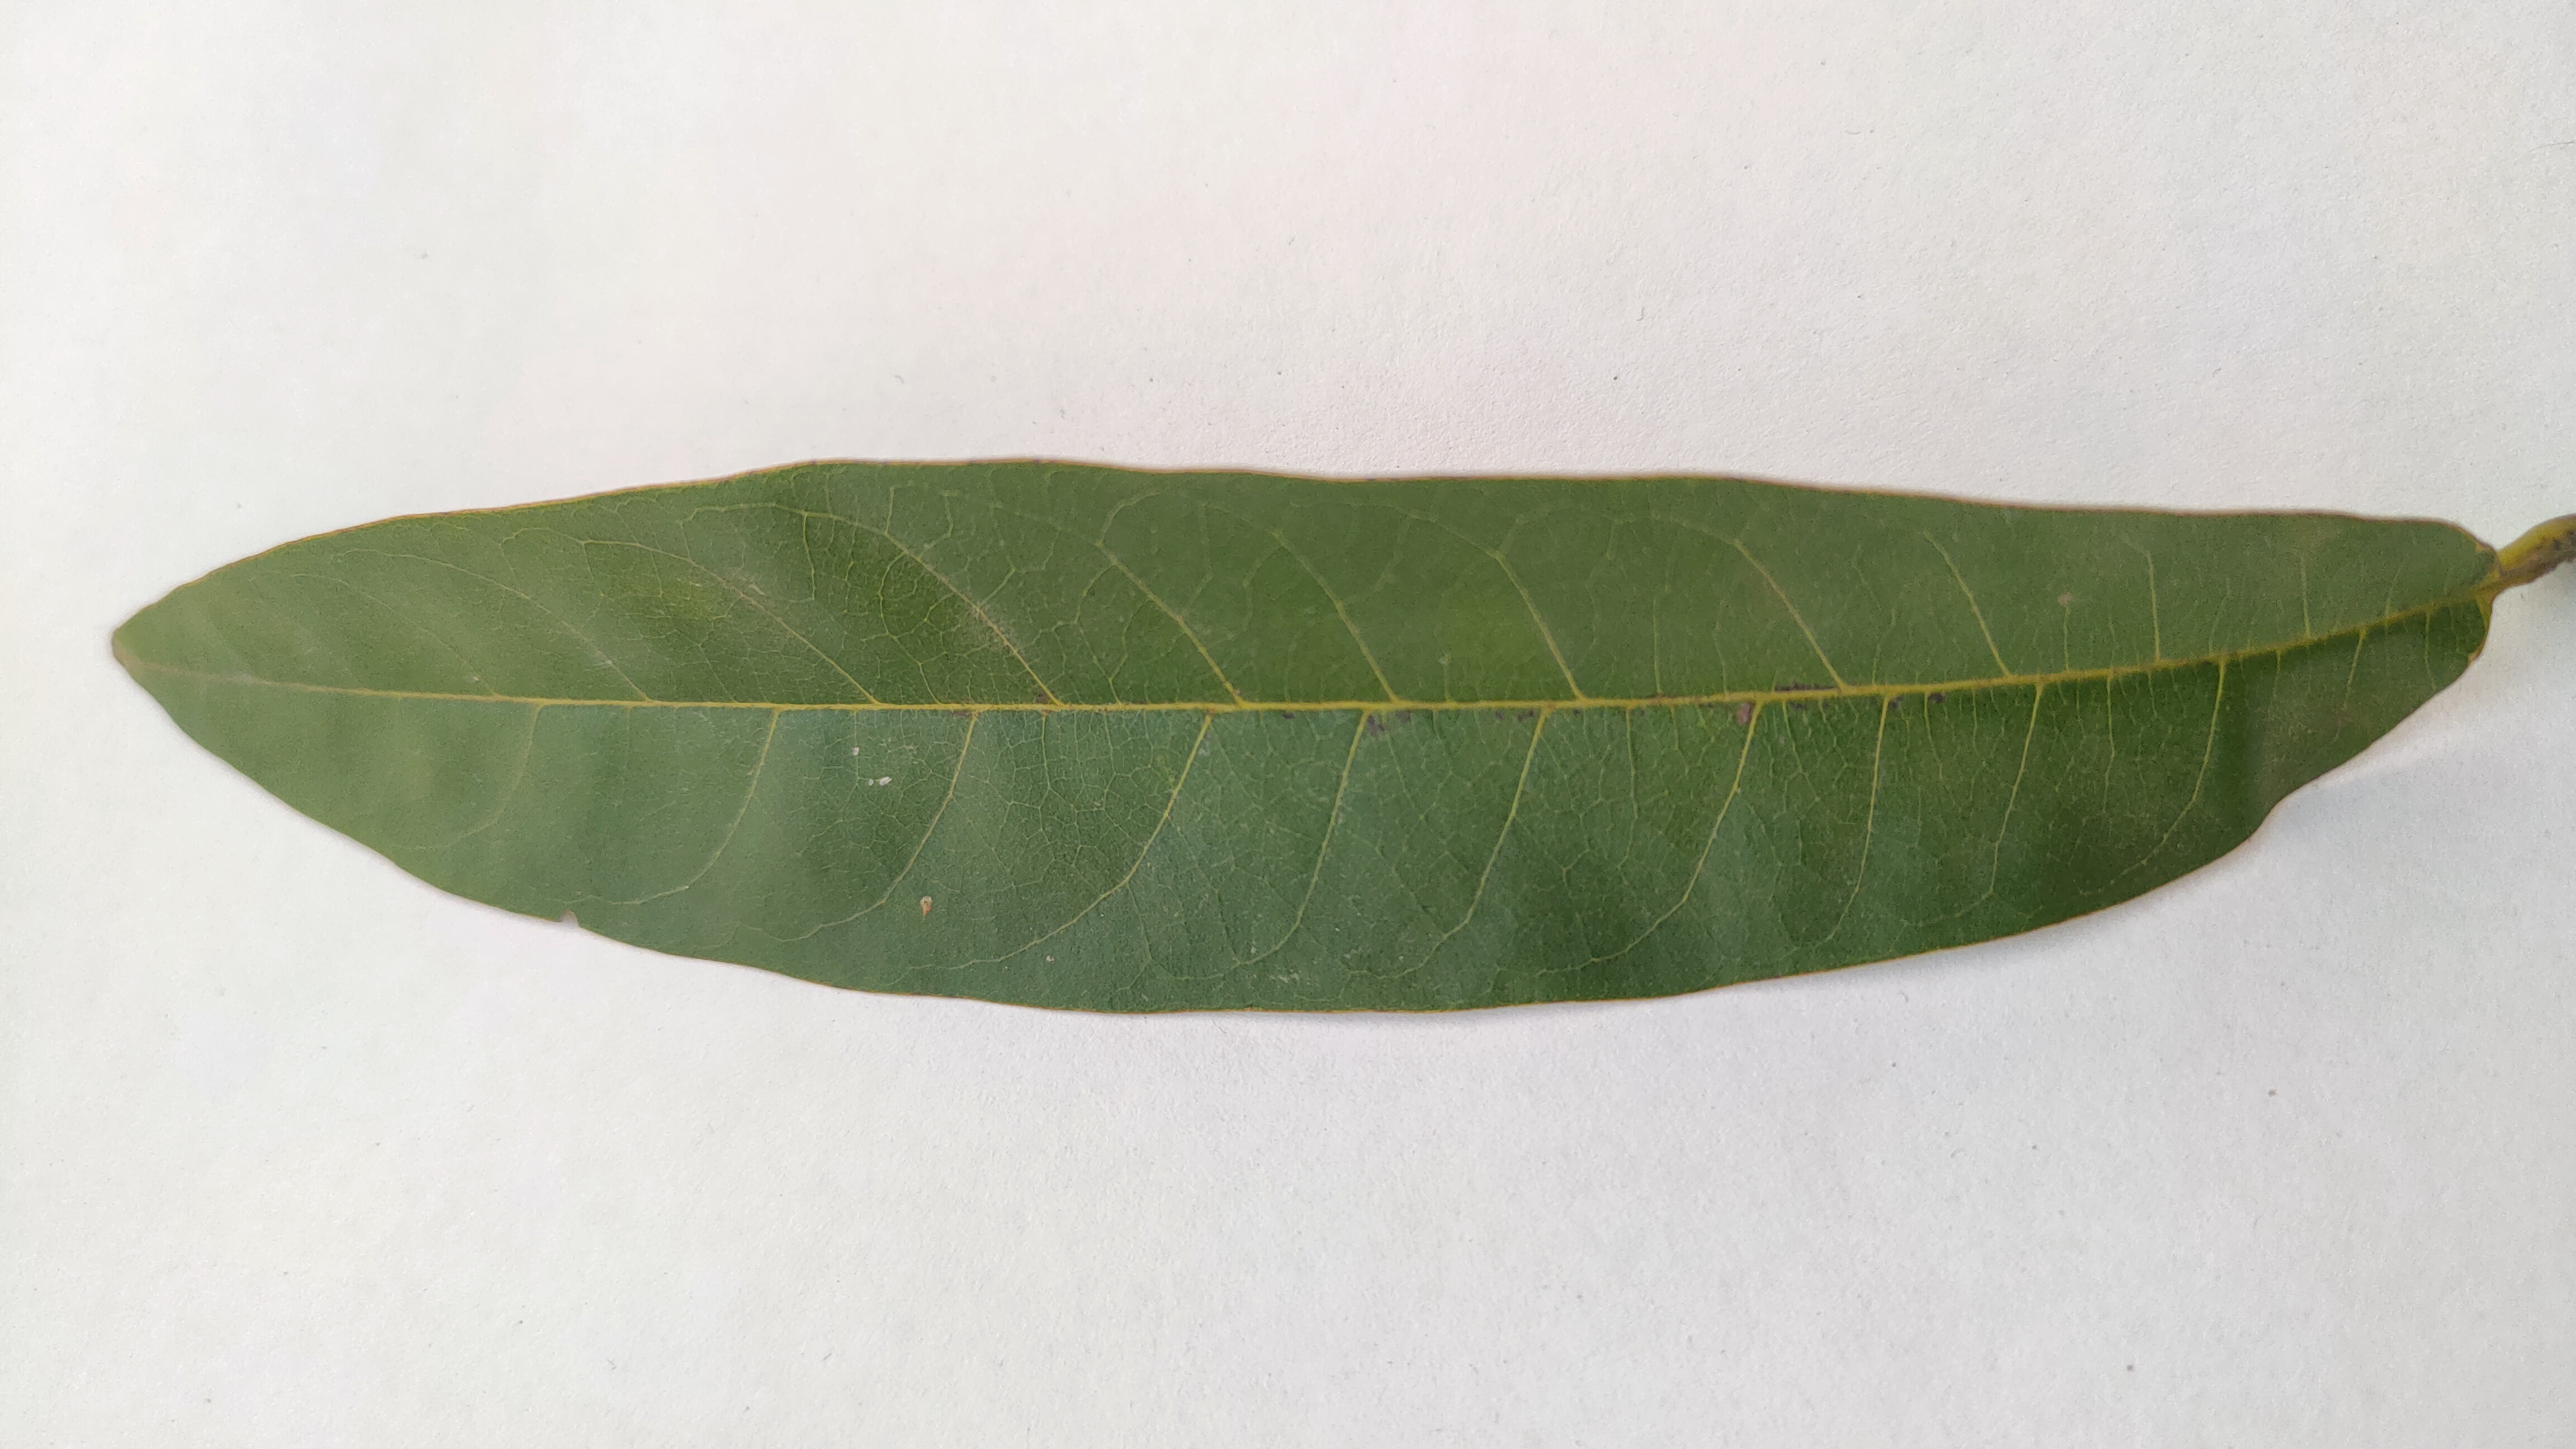
Leaf variety: Custard Apple